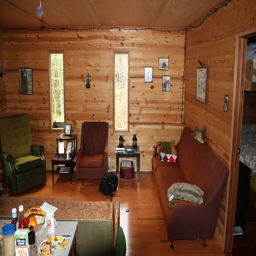
A living room with wood paneling, a couch and chairs.
A wood-paneled living room has chairs and couches.
A modern living room in a cabin with food.
A living room with wooden walls and furniture.
THERE IS A LIVING ROOM WITH NO ONE IN THERE